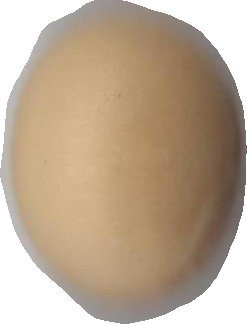
Variety: Dega